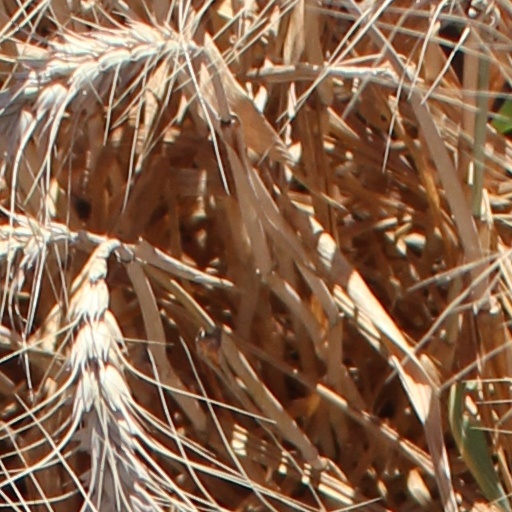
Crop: wheat